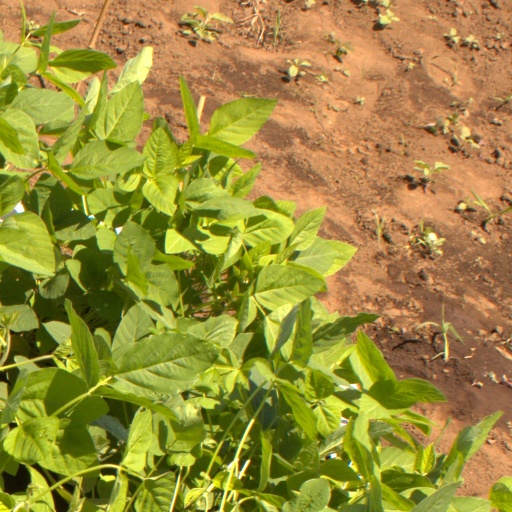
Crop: soybean